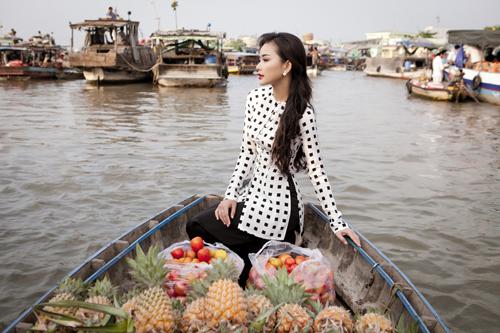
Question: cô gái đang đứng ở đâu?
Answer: trên chiếc xuồng